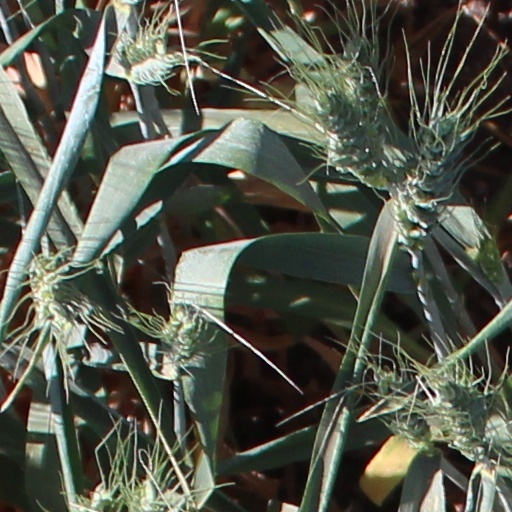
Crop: wheat